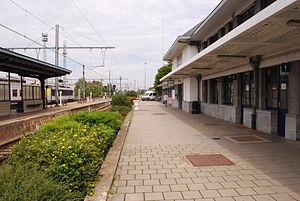
La gare de Marloie.
La gare de Marloie est une gare ferroviaire belge de la ligne 162, de Namur à Sterpenich, située dans le village de Marloie, sur le territoire de la commune de Marche-en-Famenne, en Région wallonne dans la province de Luxembourg.